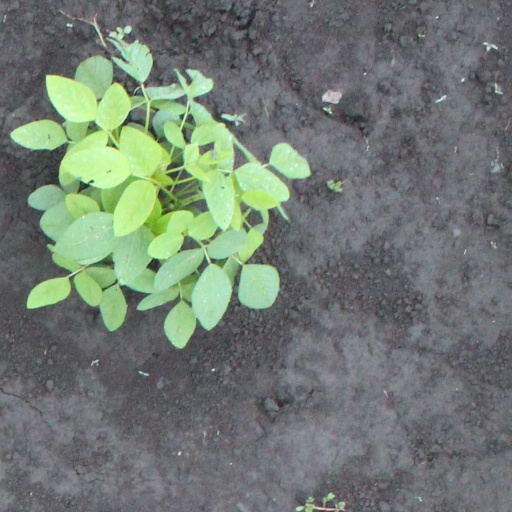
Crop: soybean